Characters of Valkyria Chronicles

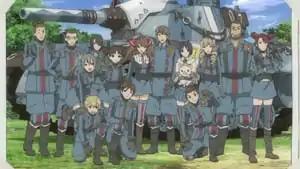
The members of Squad 7 in the anime, posing in front of the Edelweiss. From left to right: Jann Walker, Karl Landzaat, Edy Nelson, Homer Peron, Marina Wulfstan, Aisha Neumann, Emile Bielart, Alicia Melchiott, Welkin Gunther, Isara Gunther with Hans in her arms, Oscar Bielart, Susie Evans, Largo Potter and Brigitte "Rosie" Stark.

Three characters from the video game "Skies of Arcadia" make cameo appearances in the game: Vyse and Aika can be recruited as playable characters, Shocktrooper and Scout respectively. The Medic of Squad 7 is Fina, but it's not stated in her Personnel file until the game is completed.